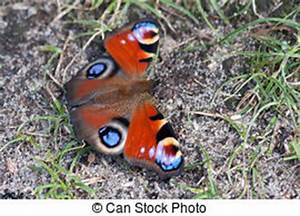
Label: farfalla